Waluigi

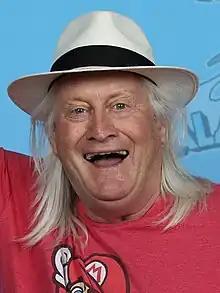
Charles Martinet voiced Waluigi from his debut in 2000 to 2022.

Waluigi was created during the development of the game "Mario Tennis" to serve as the bitter rival to Luigi. He was originally introduced as Wario's younger brother in the American version of the game. His character design was created by Fumihide Aoki. His name is a portmanteau of Luigi's name and the Japanese adjective , meaning "bad"; hence, a "bad Luigi".